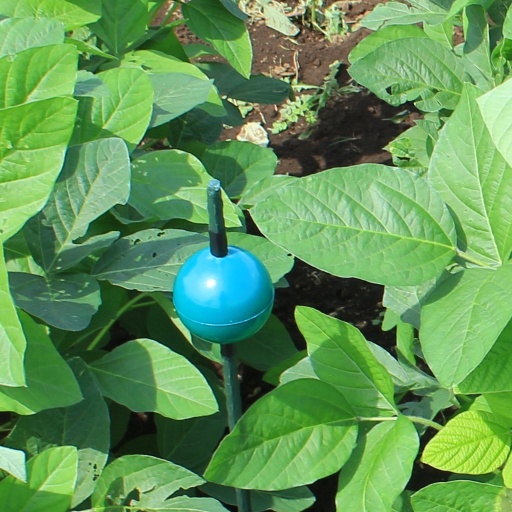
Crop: soybean